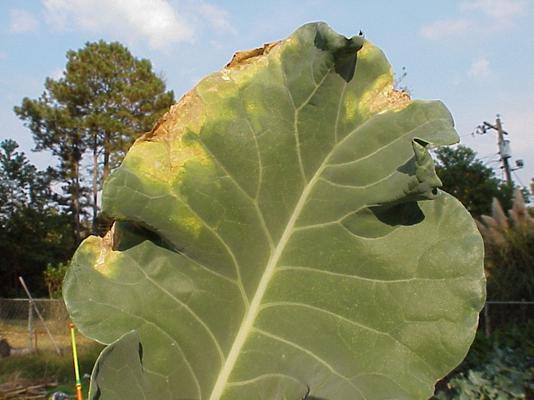
Plant: Cabbage
Disease: cabbage black rot